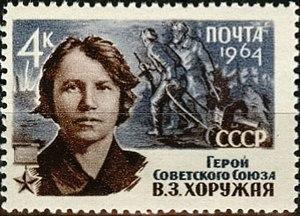
Vera Zakharawna Kharoujaïa, née le 27 septembre 1903 à Babrouïsk et décédée le 1ᵉʳ décembre 1942, est une révolutionnaire de Biélorussie occidentale, une écrivaine communiste, une maîtresse d'école et une activiste politique soviétique.
Sergueï Sergueïevitch Khorouji est un physicien soviétique et russe, philosophe, théologien, traducteur en russe d'œuvres de James Joyce, parmi lesquelles Ulysse, mais aussi de philosophie et de théologie et sur les pratiques mystiques et ascétiques de l'hésychasme.